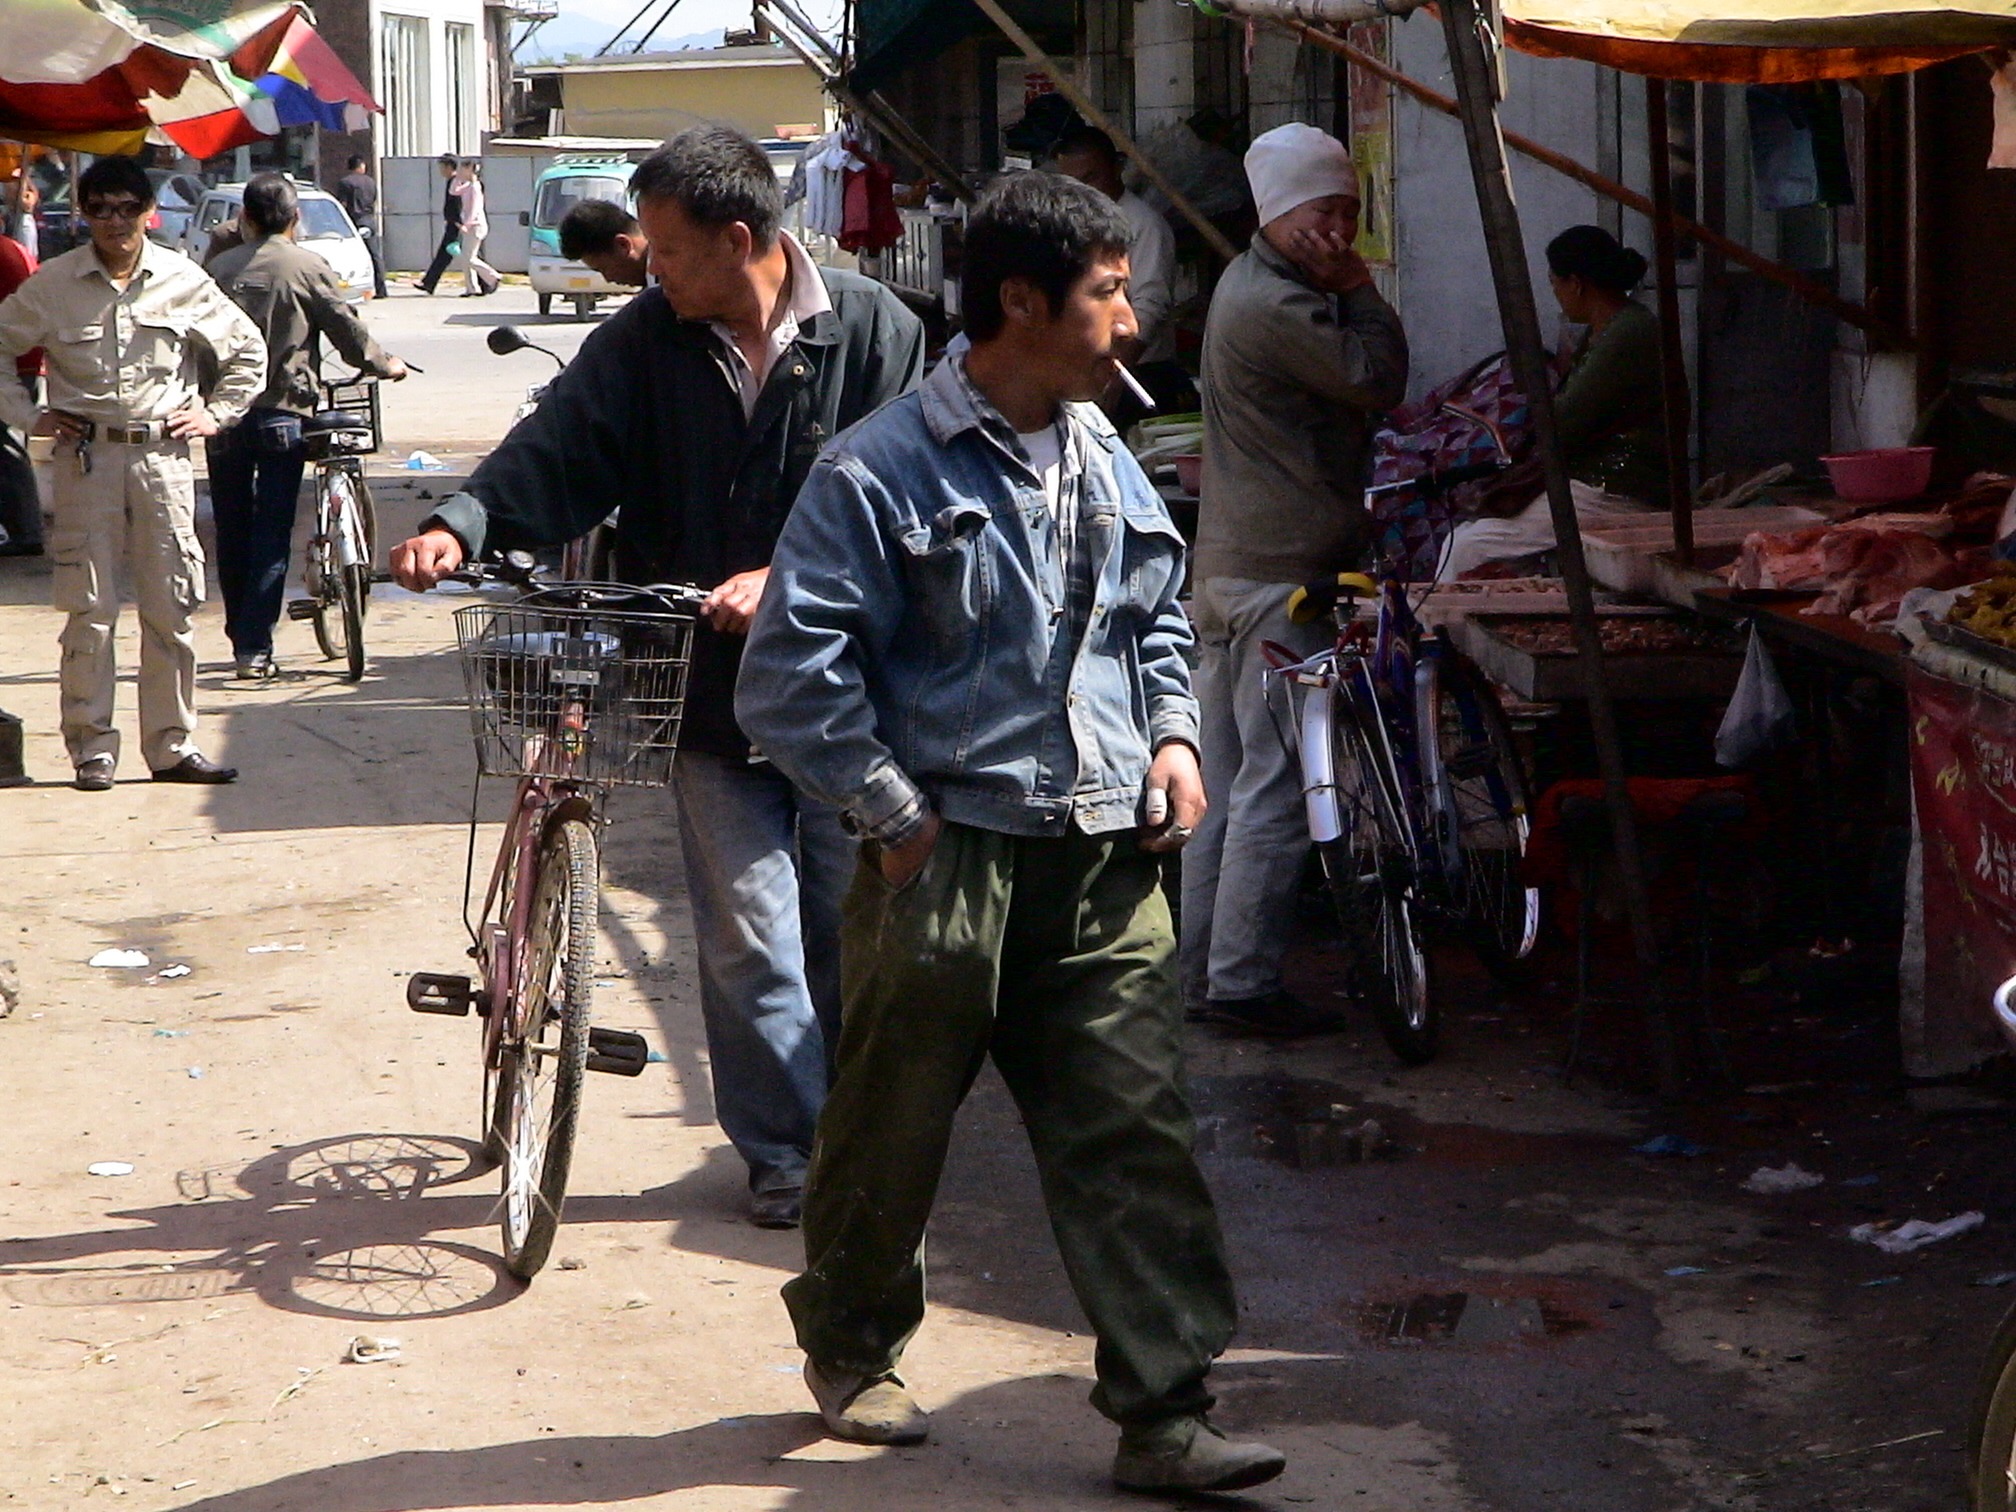
man, smoking, live, vehicle, human, market, laugh, cheerful, happy, china, personal, satisfied, look forward, market day, dandong, live normal, rural population